Tanzer 26

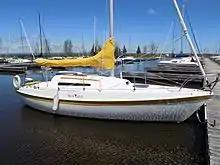
Tanzer 26

The Tanzer 26 is a small recreational keelboat, built predominantly of fibreglass, with wood trim. It has a masthead sloop rig, a transom-hung rudder and a fixed fin keel. It displaces and carries of ballast. The hinged mast is mounted on the cabin top.